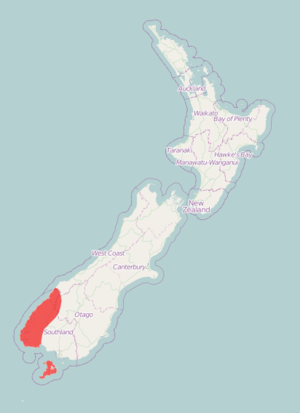
Le Strigops kakapo, aussi appelé kakapo ou perroquet-hibou, est une espèce nocturne de très grands perroquets endémique en Nouvelle-Zélande. C'est la seule espèce du genre Strigops et de la sous-famille des Strigopinae. Son nom signifie « perroquet de nuit » en māori. Il possède un plumage jaune-vert marbré, un disque facial constitué de plumes sensorielles ressemblant aux vibrisses, un gros bec gris, de courtes pattes, de grands pieds et des ailes et une queue relativement courtes. Certaines caractéristiques le rendent unique en son genre, c'est le seul perroquet non-volant du monde et le plus lourd, il est nocturne et herbivore, a visiblement un dimorphisme sexuel dans la taille du corps, un faible taux de métabolisme de base, le mâle ne prend aucun soin de sa progéniture et est le seul perroquet à avoir un système de reproduction de type lek polygyne. Il est aussi probablement l'un des oiseaux ayant la plus longue espérance de vie du monde.